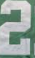
Number: 2